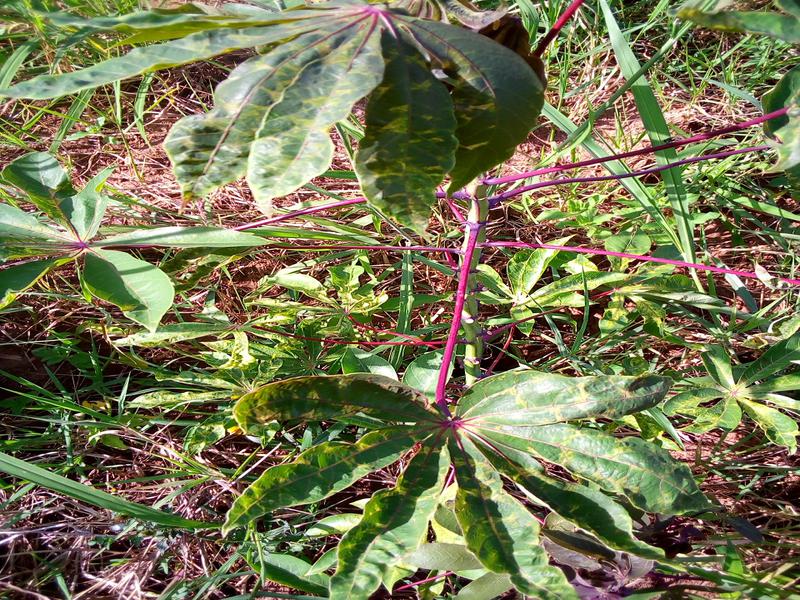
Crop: cassava
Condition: mosaic_disease